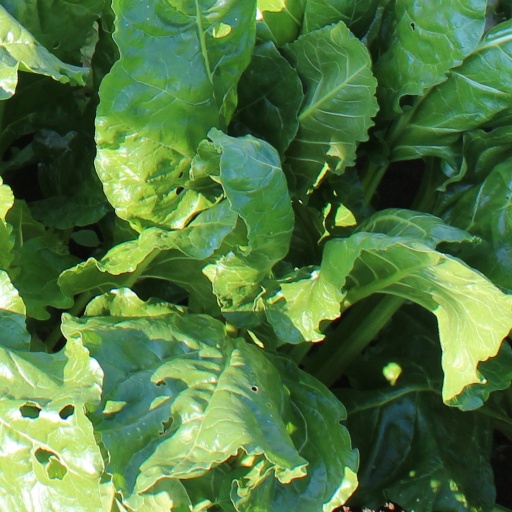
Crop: sugar beet